History of Christianity

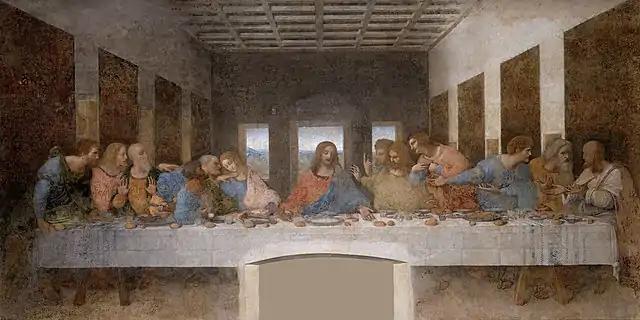
"The Last Supper" by Leonardo da Vinci in the Santa Maria delle Grazie Church in Milan, Italy, depicts the final meal before Jesus' crucifixion and death.

The history of Christianity begins with Jesus, an itinerant Jewish preacher and teacher, who was crucified in Jerusalem . His followers proclaimed that he was the incarnation of God and had risen from the dead. In the two millennia since, Christianity has spread across the world, becoming the world's largest religion with over two billion adherents worldwide.